Rodney Strong Vineyards

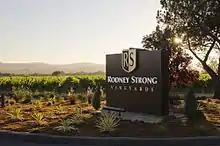
Front entrance of the winery

Their sustainable practices include solar panels which were installed in 2003 on the roof of the barrel room. At the time this was the largest winery solar array in the world. They use soil management techniques to conserve the land including: proper runoff management, erosion prevention, reducing soil compaction, composting grape pumice to return to the soils as organic matter, minimal tillage and the intelligent use of cover crops. Vineyard water management is extremely important and includes using drip irrigation to reduce water use, along with tools, technologies and strategies to monitor water in soils and vines. Rodney Strong Vineyards are Fish Friendly Farming (FFF) certified to restore fish and wildlife habitats and improve water quality. They protect air quality by using natural cover crops, completely eliminating the burning of winter prunings and the use of environmentally safe wetting agents for vineyard roads.